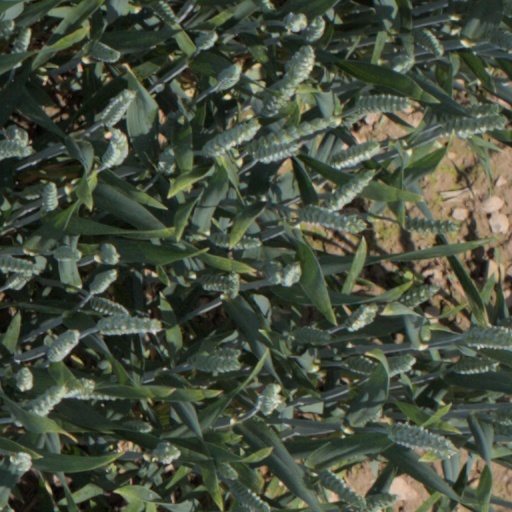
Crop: wheat